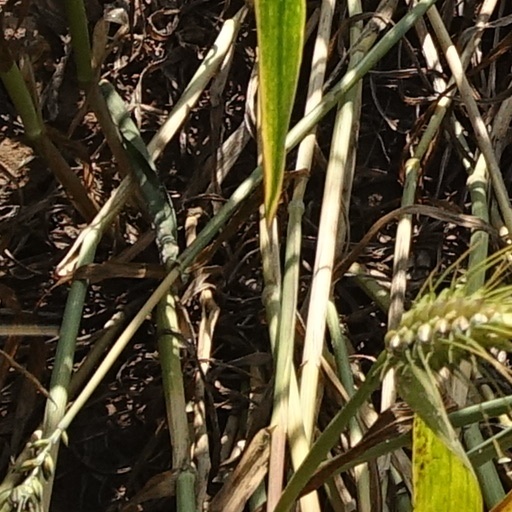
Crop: wheat